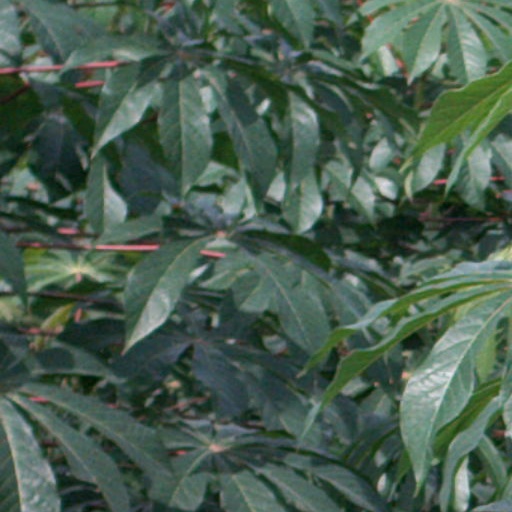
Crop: cassava